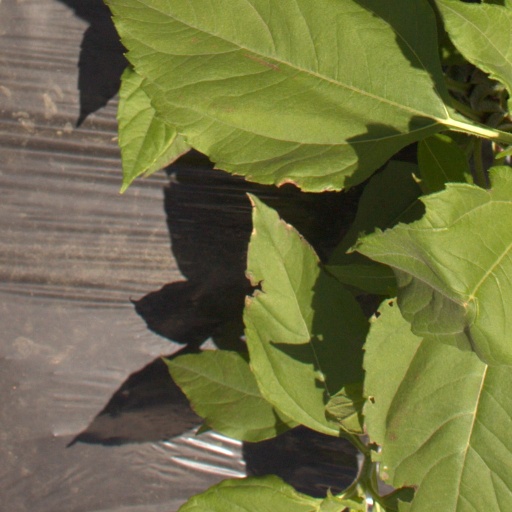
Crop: Jerusalem artichoke